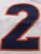
Number: 2